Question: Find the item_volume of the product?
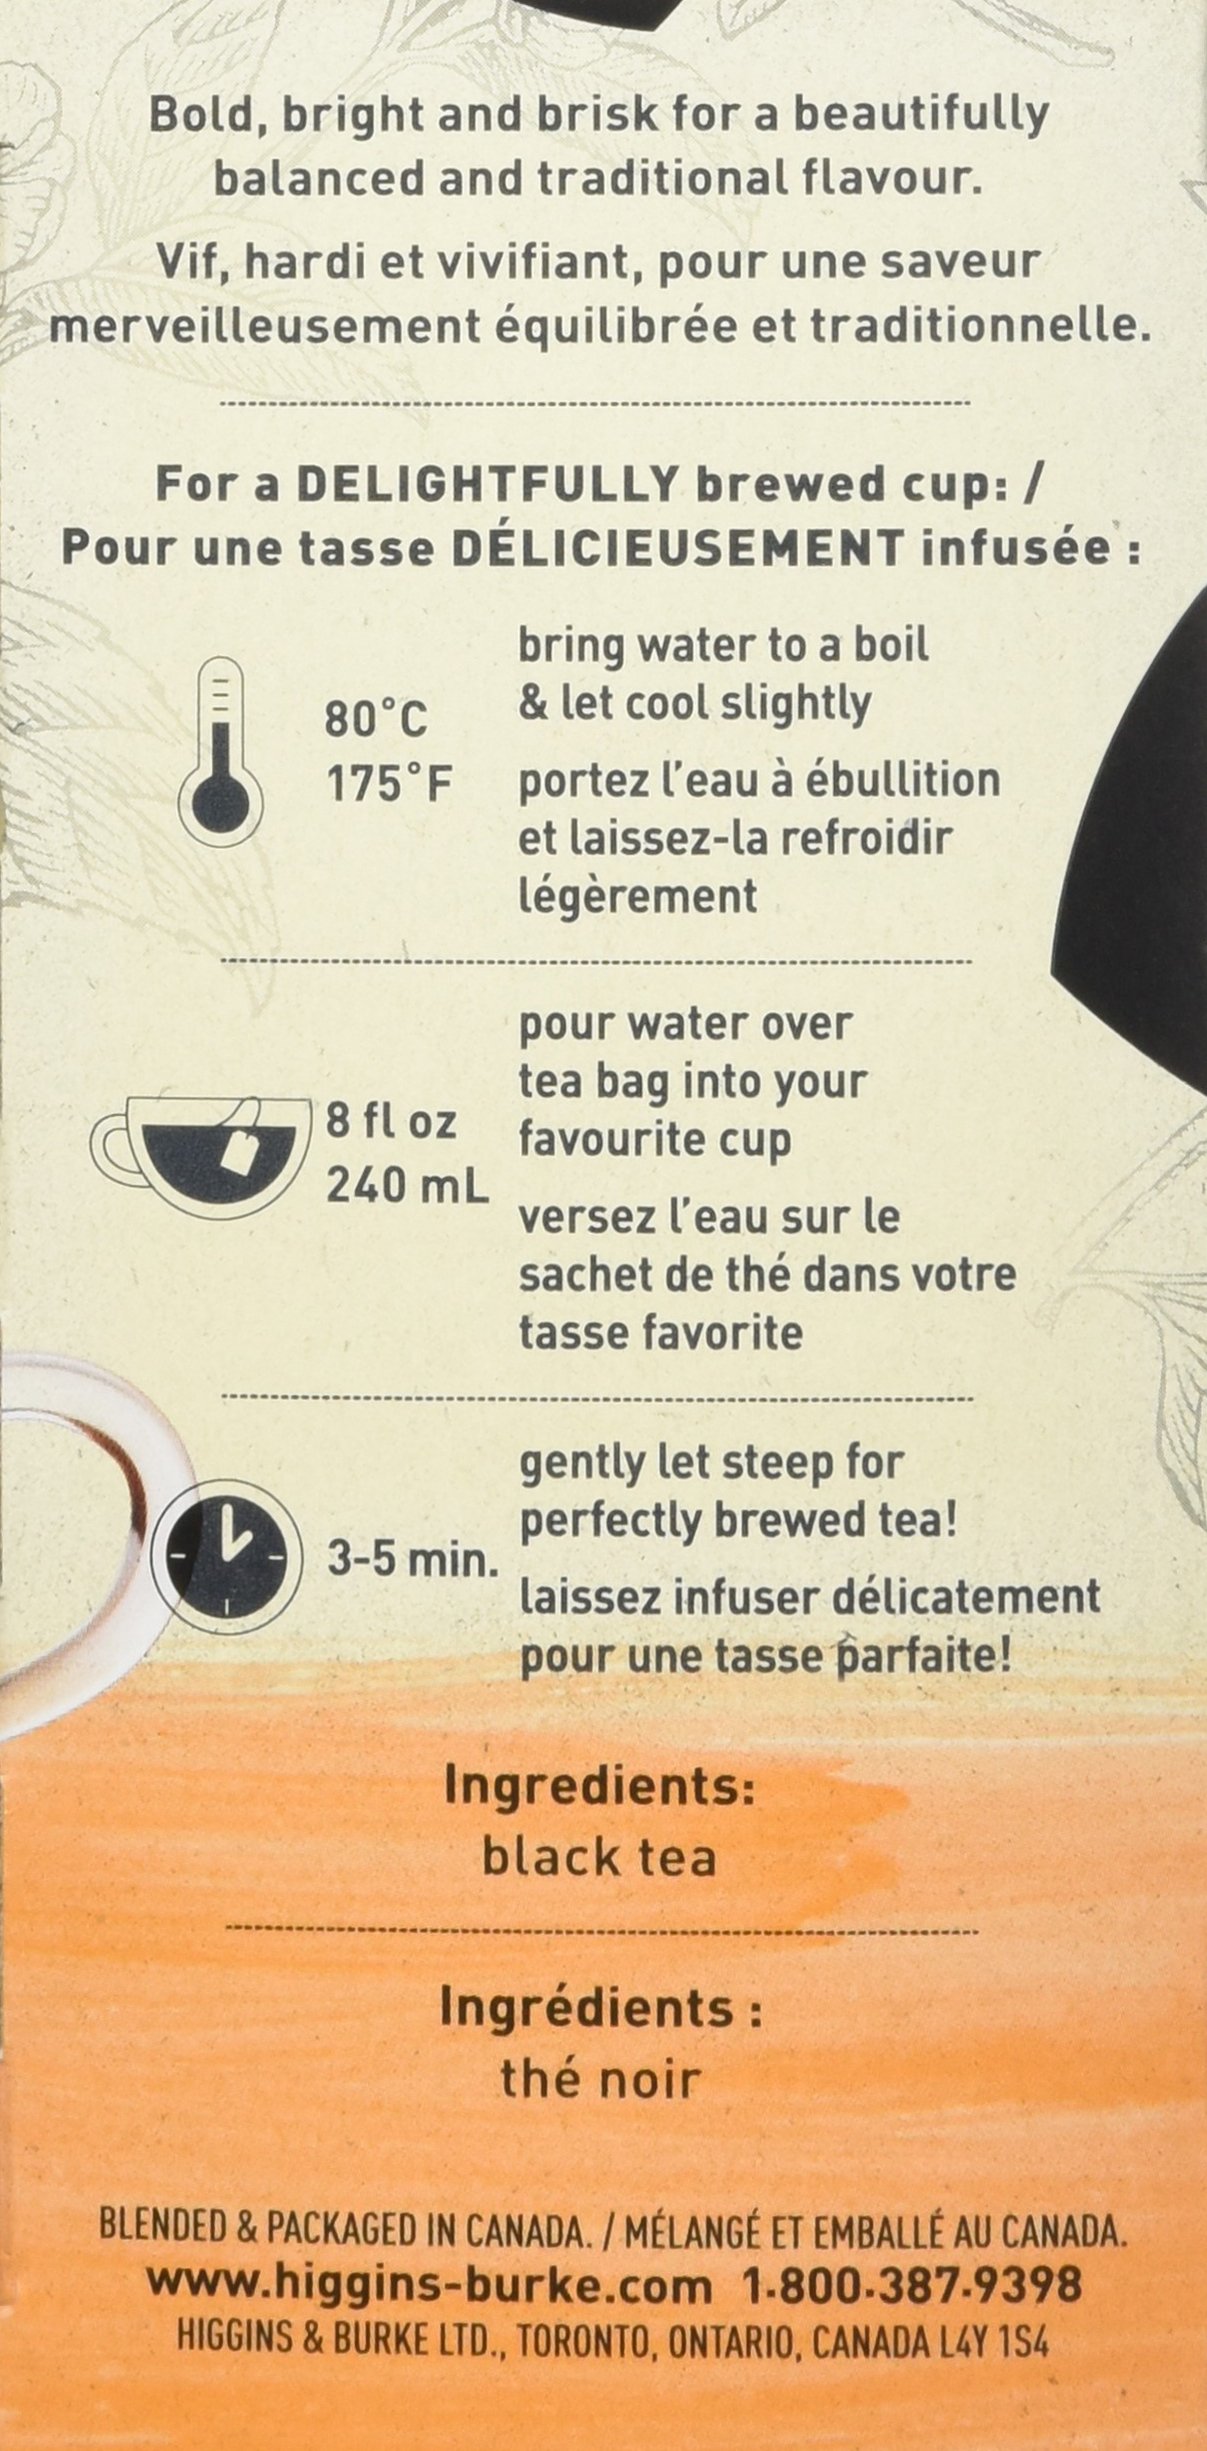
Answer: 8.0 fluid ounce